Shri Krishna Leela

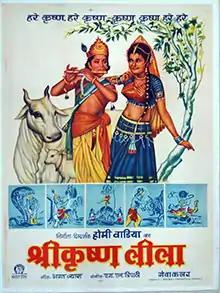

Shri Krishna Leela is a 1971 Hindi religious film directed by Homi Wadia. It was produced by his Basant Pictures banner. Written by B. M. Vyas, the story and dialogue were by S. N. Tripathi. The music was composed by S. N. Tripathi and had lyrics by B. M. Vyas. The film starred Sachin, Hina, Jayshree Gadkar, Sapru, Manhar Desai and Tabassum. The film was dubbed into Malayalam as "Sree Krishnaleela".